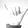
ASL letter: Y